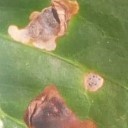
Label: Miner